A Birder's Guide to Everything

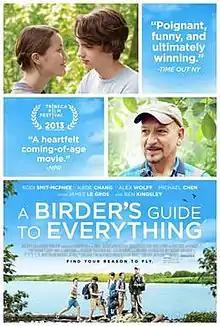
Theatrical release poster

A Birder's Guide to Everything is a 2013 independent film starring Kodi Smit-McPhee, Alex Wolff, Michael Chen, Katie Chang, James Le Gros, Daniela Lavender and Sir Ben Kingsley. It was written by Rob Meyer and Luke Matheny and directed by Rob Meyer. The film had its world premiere at the Tribeca Film Festival on April 21, 2013, and was released in a limited release and through video on demand on March 21, 2014, by Screen Media Films and Focus Features.